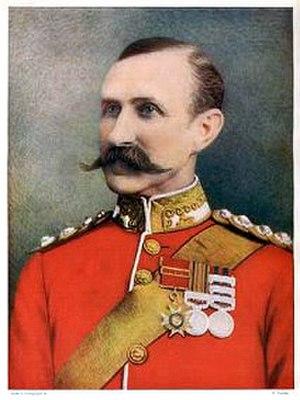
William Penn Symons était un officier colonial britannique, il servit contre les Zoulous, aux Indes, en Birmanie, etc.